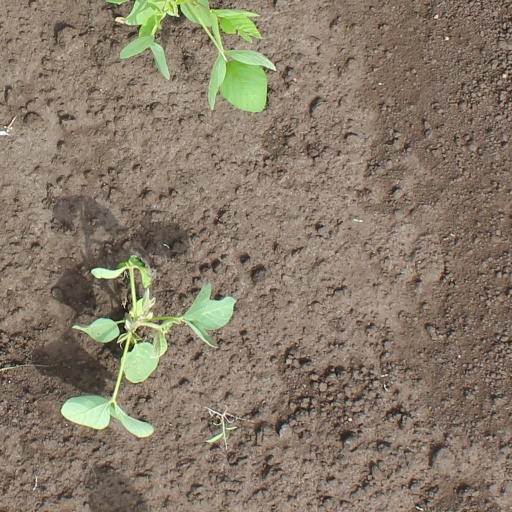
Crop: soybean